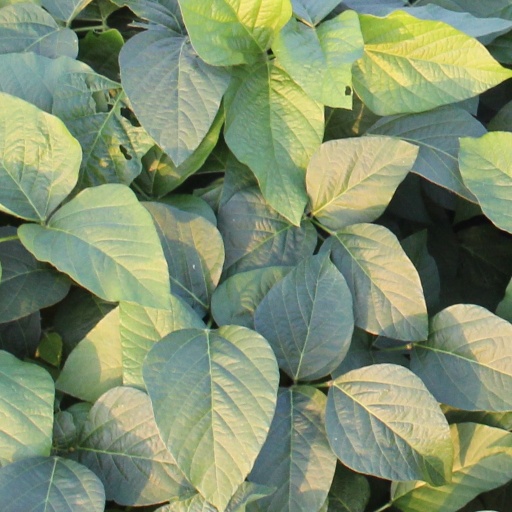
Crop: soybean